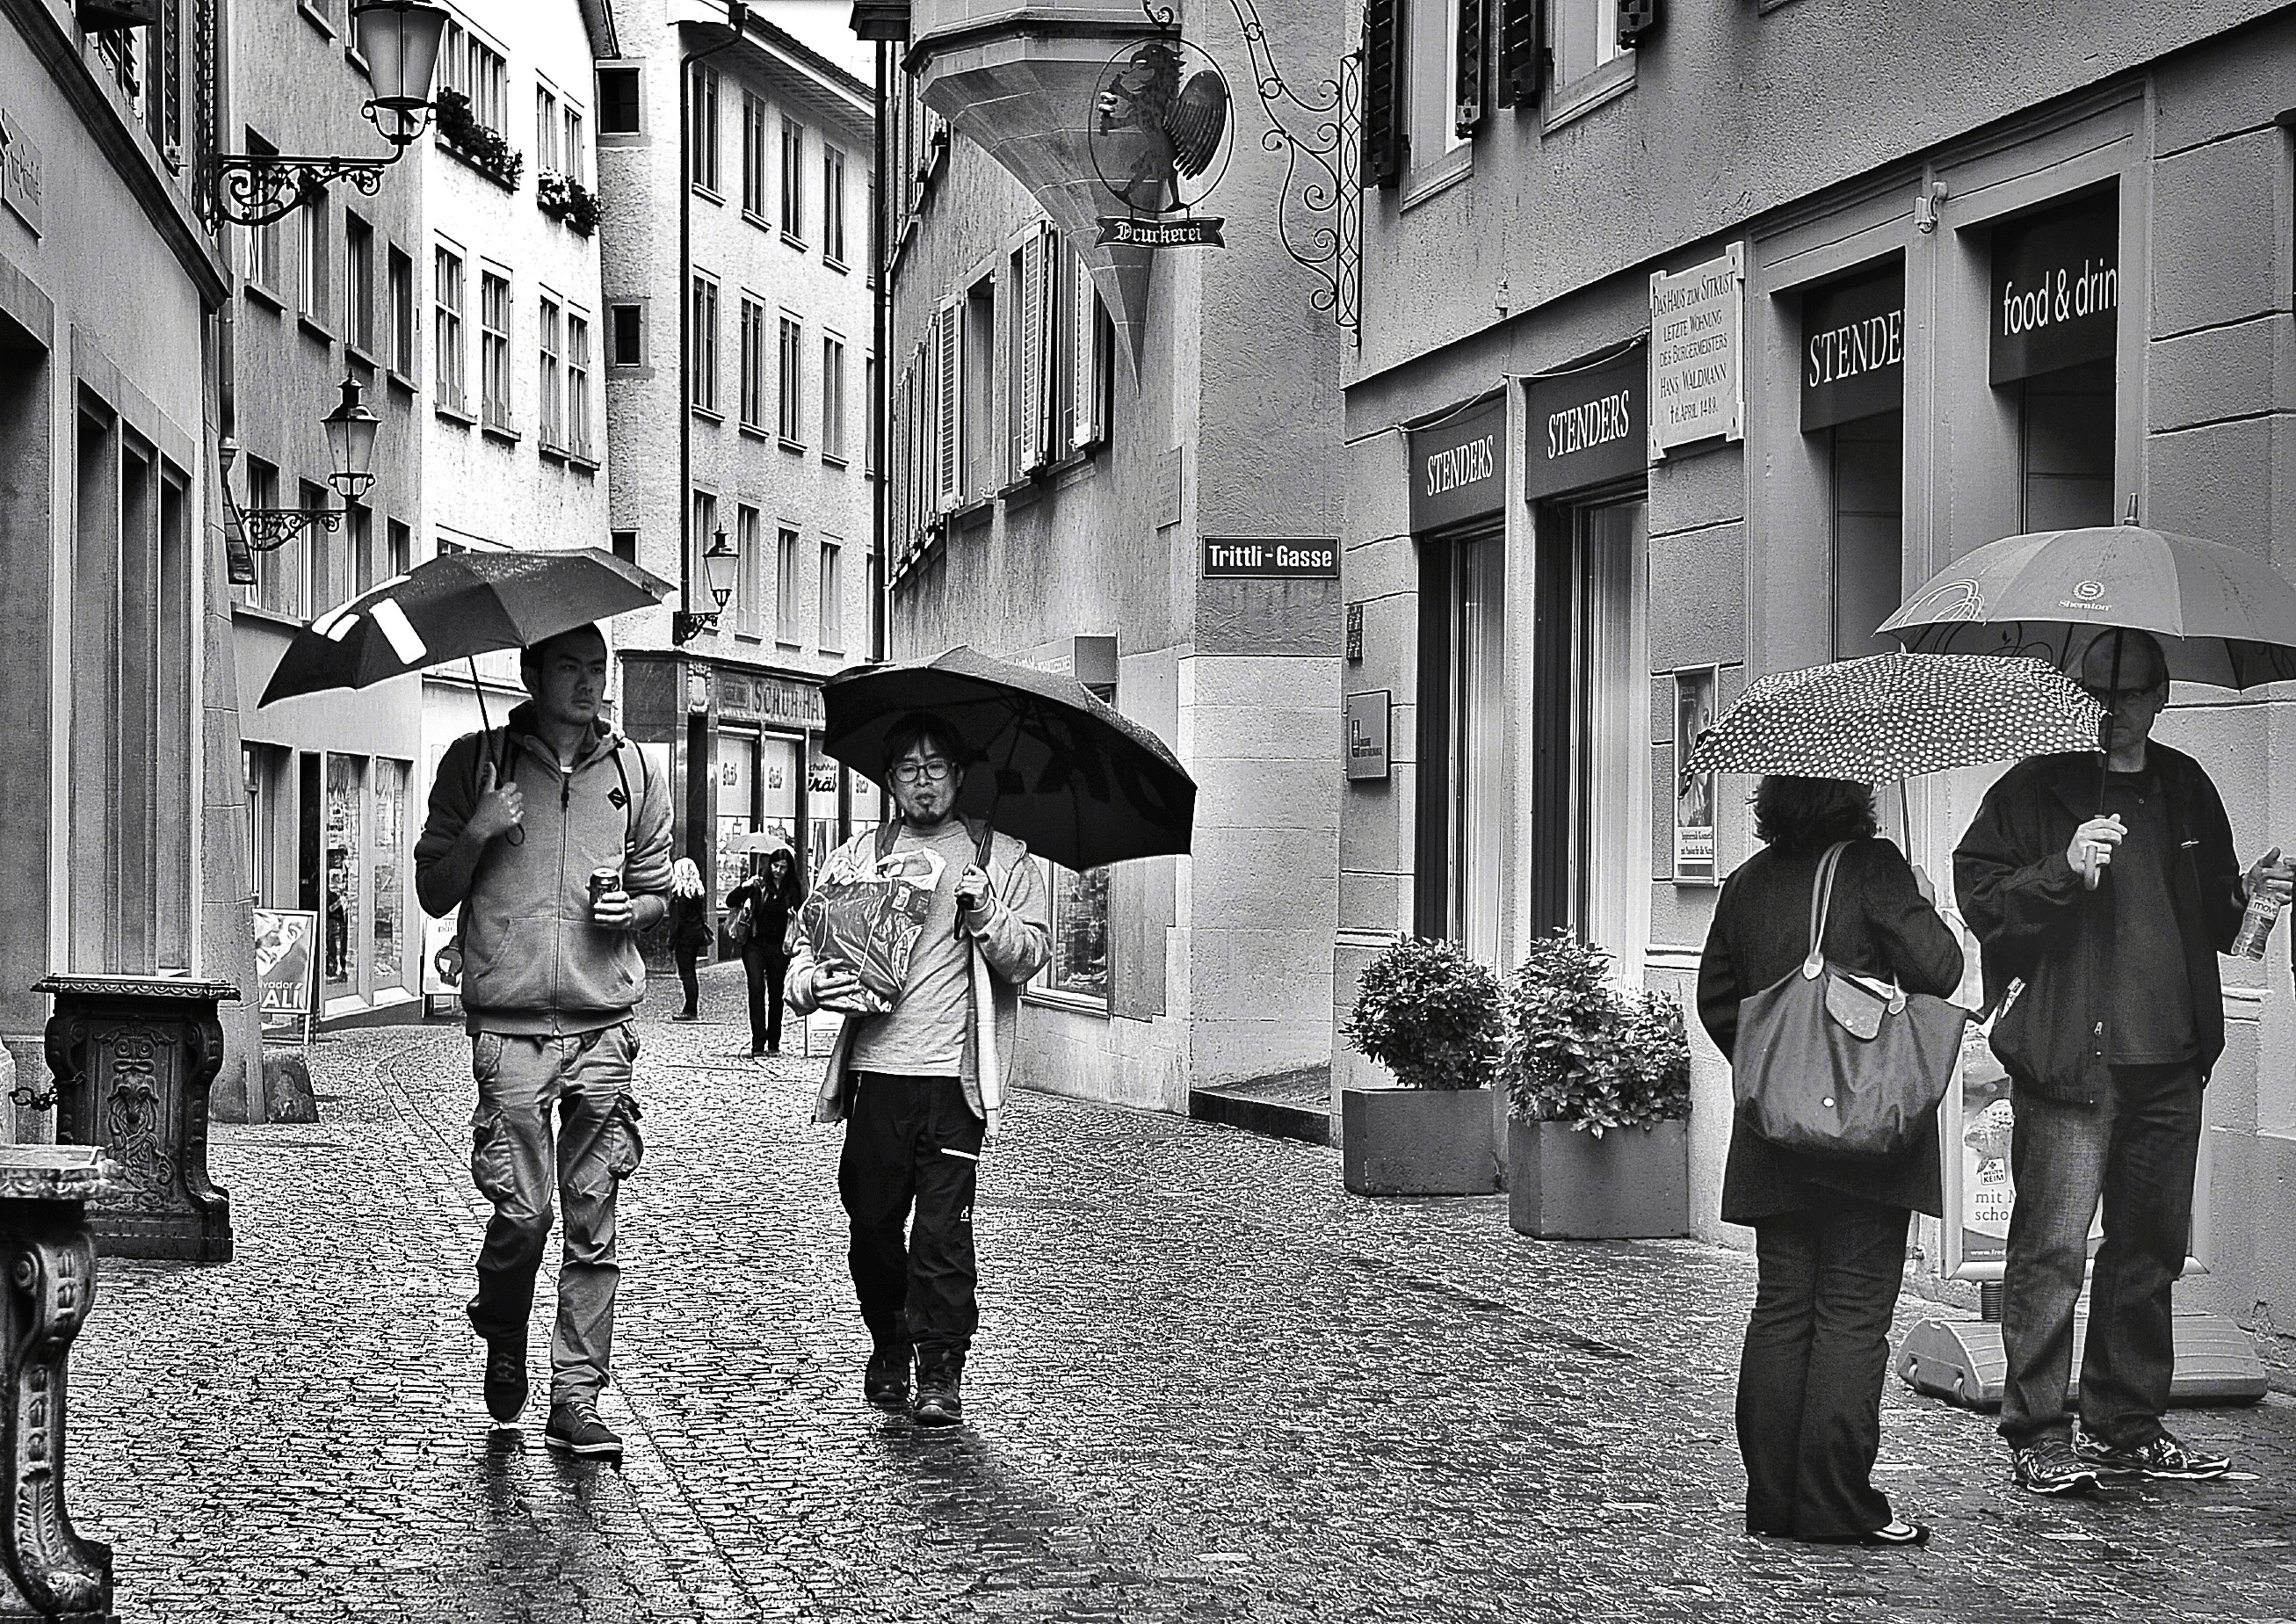
pedestrian, black and white, people, road, street, photography, rain, alley, crowd, umbrella, nikon, black, monochrome, streetphotography, flickr, bw, blackandwhite, infrastructure, swiss, photograph, snapshot, streetart, schweiz, switzerland, foto, strasse, zri, zurich, blancoynegro, schwarzundweiss, streetscene, passant, streetpix, thomas8047, onthestreets, d300s, streetphotographer, streetartstreetlife, 175528, niederdorf, drfli, urban area, monochrome photography, nonbuilding structure